Woodrow, Staten Island

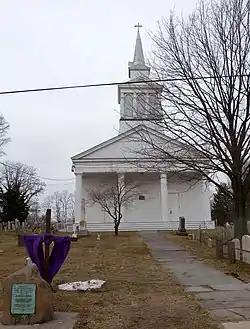
Woodrow United Methodist Church

Woodrow is a neighborhood located on the South Shore of Staten Island, New York, United States. The neighborhood is represented in the New York State Senate by Andrew Lanza, in the New York State Assembly by Michael Reilly, and in the New York City Council by Joe Borelli.